1895 Kentucky Derby

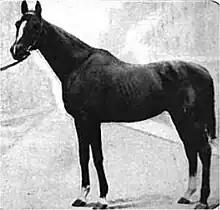
1895 Kentucky Derby winner Halma, c. 1907

The 1895 Kentucky Derby was the 21st running of the Kentucky Derby. The race took place on May 6, 1895. It was the last Kentucky Derby race that was run at a distance of . In 1896, the race was shortened to , which has remained as the current race length.